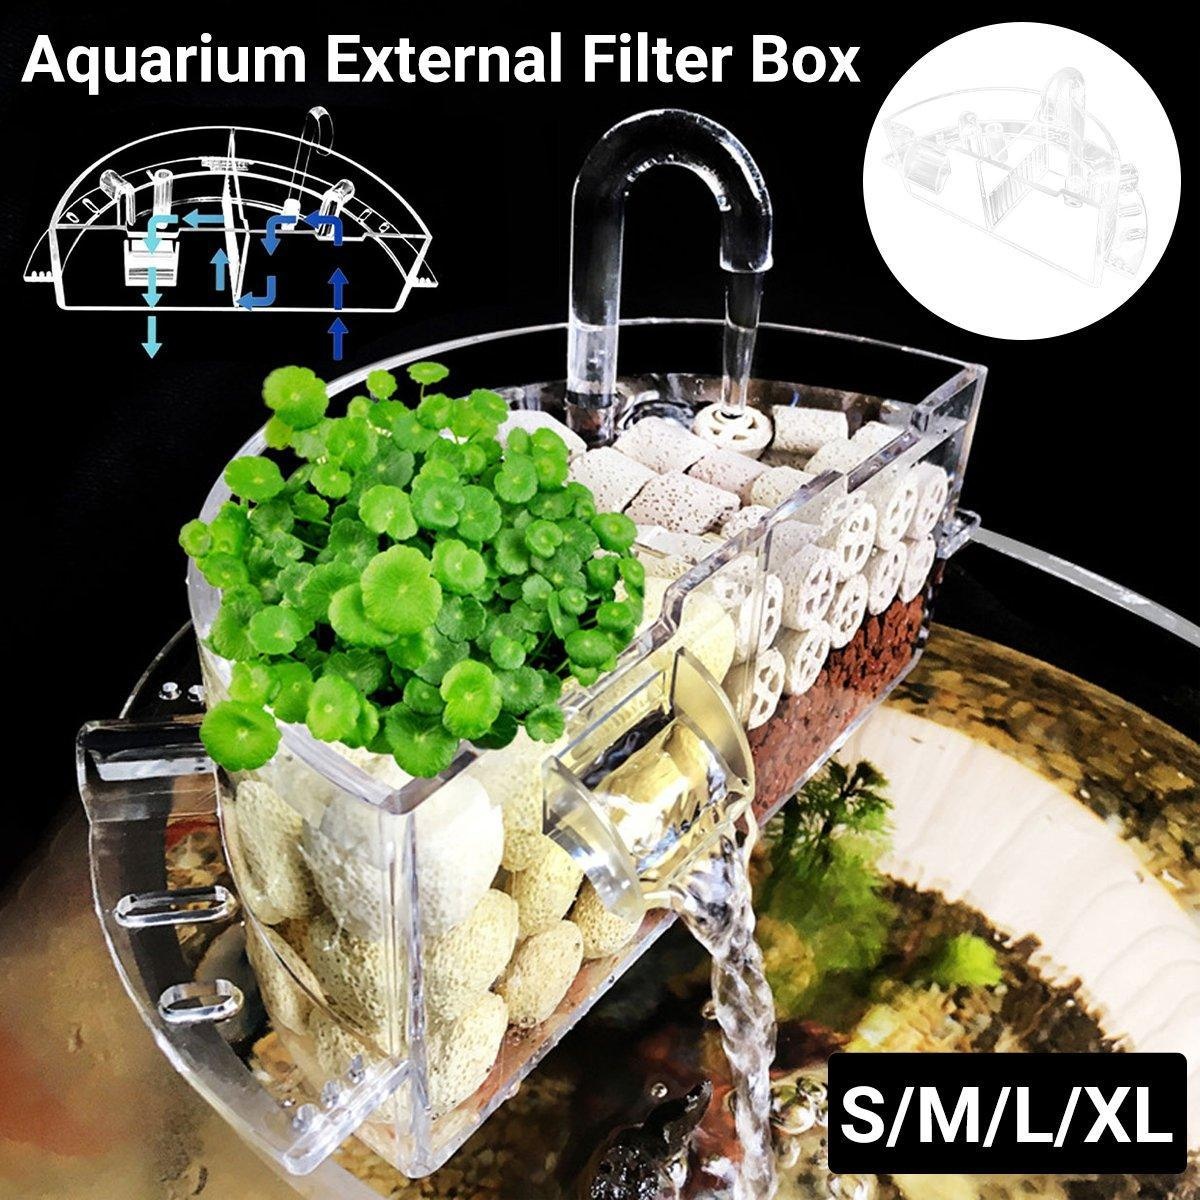
Round Fish Tank Filter Box Aquarium Trickle Box Small External Top Quiet Water Purification Three-in-One Filter - XL
Enhance the health and clarity of your aquarium with our Round Fish Tank Filter Box. This 3-in-1 external filter is designed to provide efficient water purification, silent operation, and a compact drip box that fits seamlessly into your round fish tank. Perfect for maintaining crystal-clear water and a healthy environment for your fish, this filter box is a must-have for any aquarium enthusiast. Features Efficient Filtration: Multi-layer filtration system effectively removes impurities and maintains water quality. Silent Operation: Mute water pump ensures quiet operation, making it suitable for any room in your home. Compact Design: Specifically designed for round fish tanks, providing a perfect fit without taking up much space. High-Quality Materials: Made from durable acrylic, ensuring long-lasting performance and resistance to wear and tear. Easy to Install and Maintain: Simple setup and maintenance, with easy access to all components. Specifications Material: Acrylic Sizes Available: S: Suitable for inner diameter 15-18cm M: Suitable for inner diameter 19-22cm L: Suitable for inner diameter 23-26cm XL: Suitable for inner diameter 27-30cm? Colour: Transparent Functions: Filtration, oxygenation, and water circulation Included Components: Cotton filter, clamp screw Package Includes 1 x Aquarium External Filter Box (Size S, M, L, or XL) Note Colours may vary slightly due to lighting and screen settings. Please allow 1-3 cm difference due to manual measurements. Keep your fish tank clean and healthy with our efficient and quiet Aquarium External Filter Box. Ideal for any round fish tank, this filter box ensures a vibrant aquatic environment. Shop now to provide the best care for your fish!
Brand: Bargain Avenue
Category: Animals & Pet Supplies > Pet Supplies > Fish & Aquatic Supplies > Aquarium Filters > External & Canister Aquarium Filters